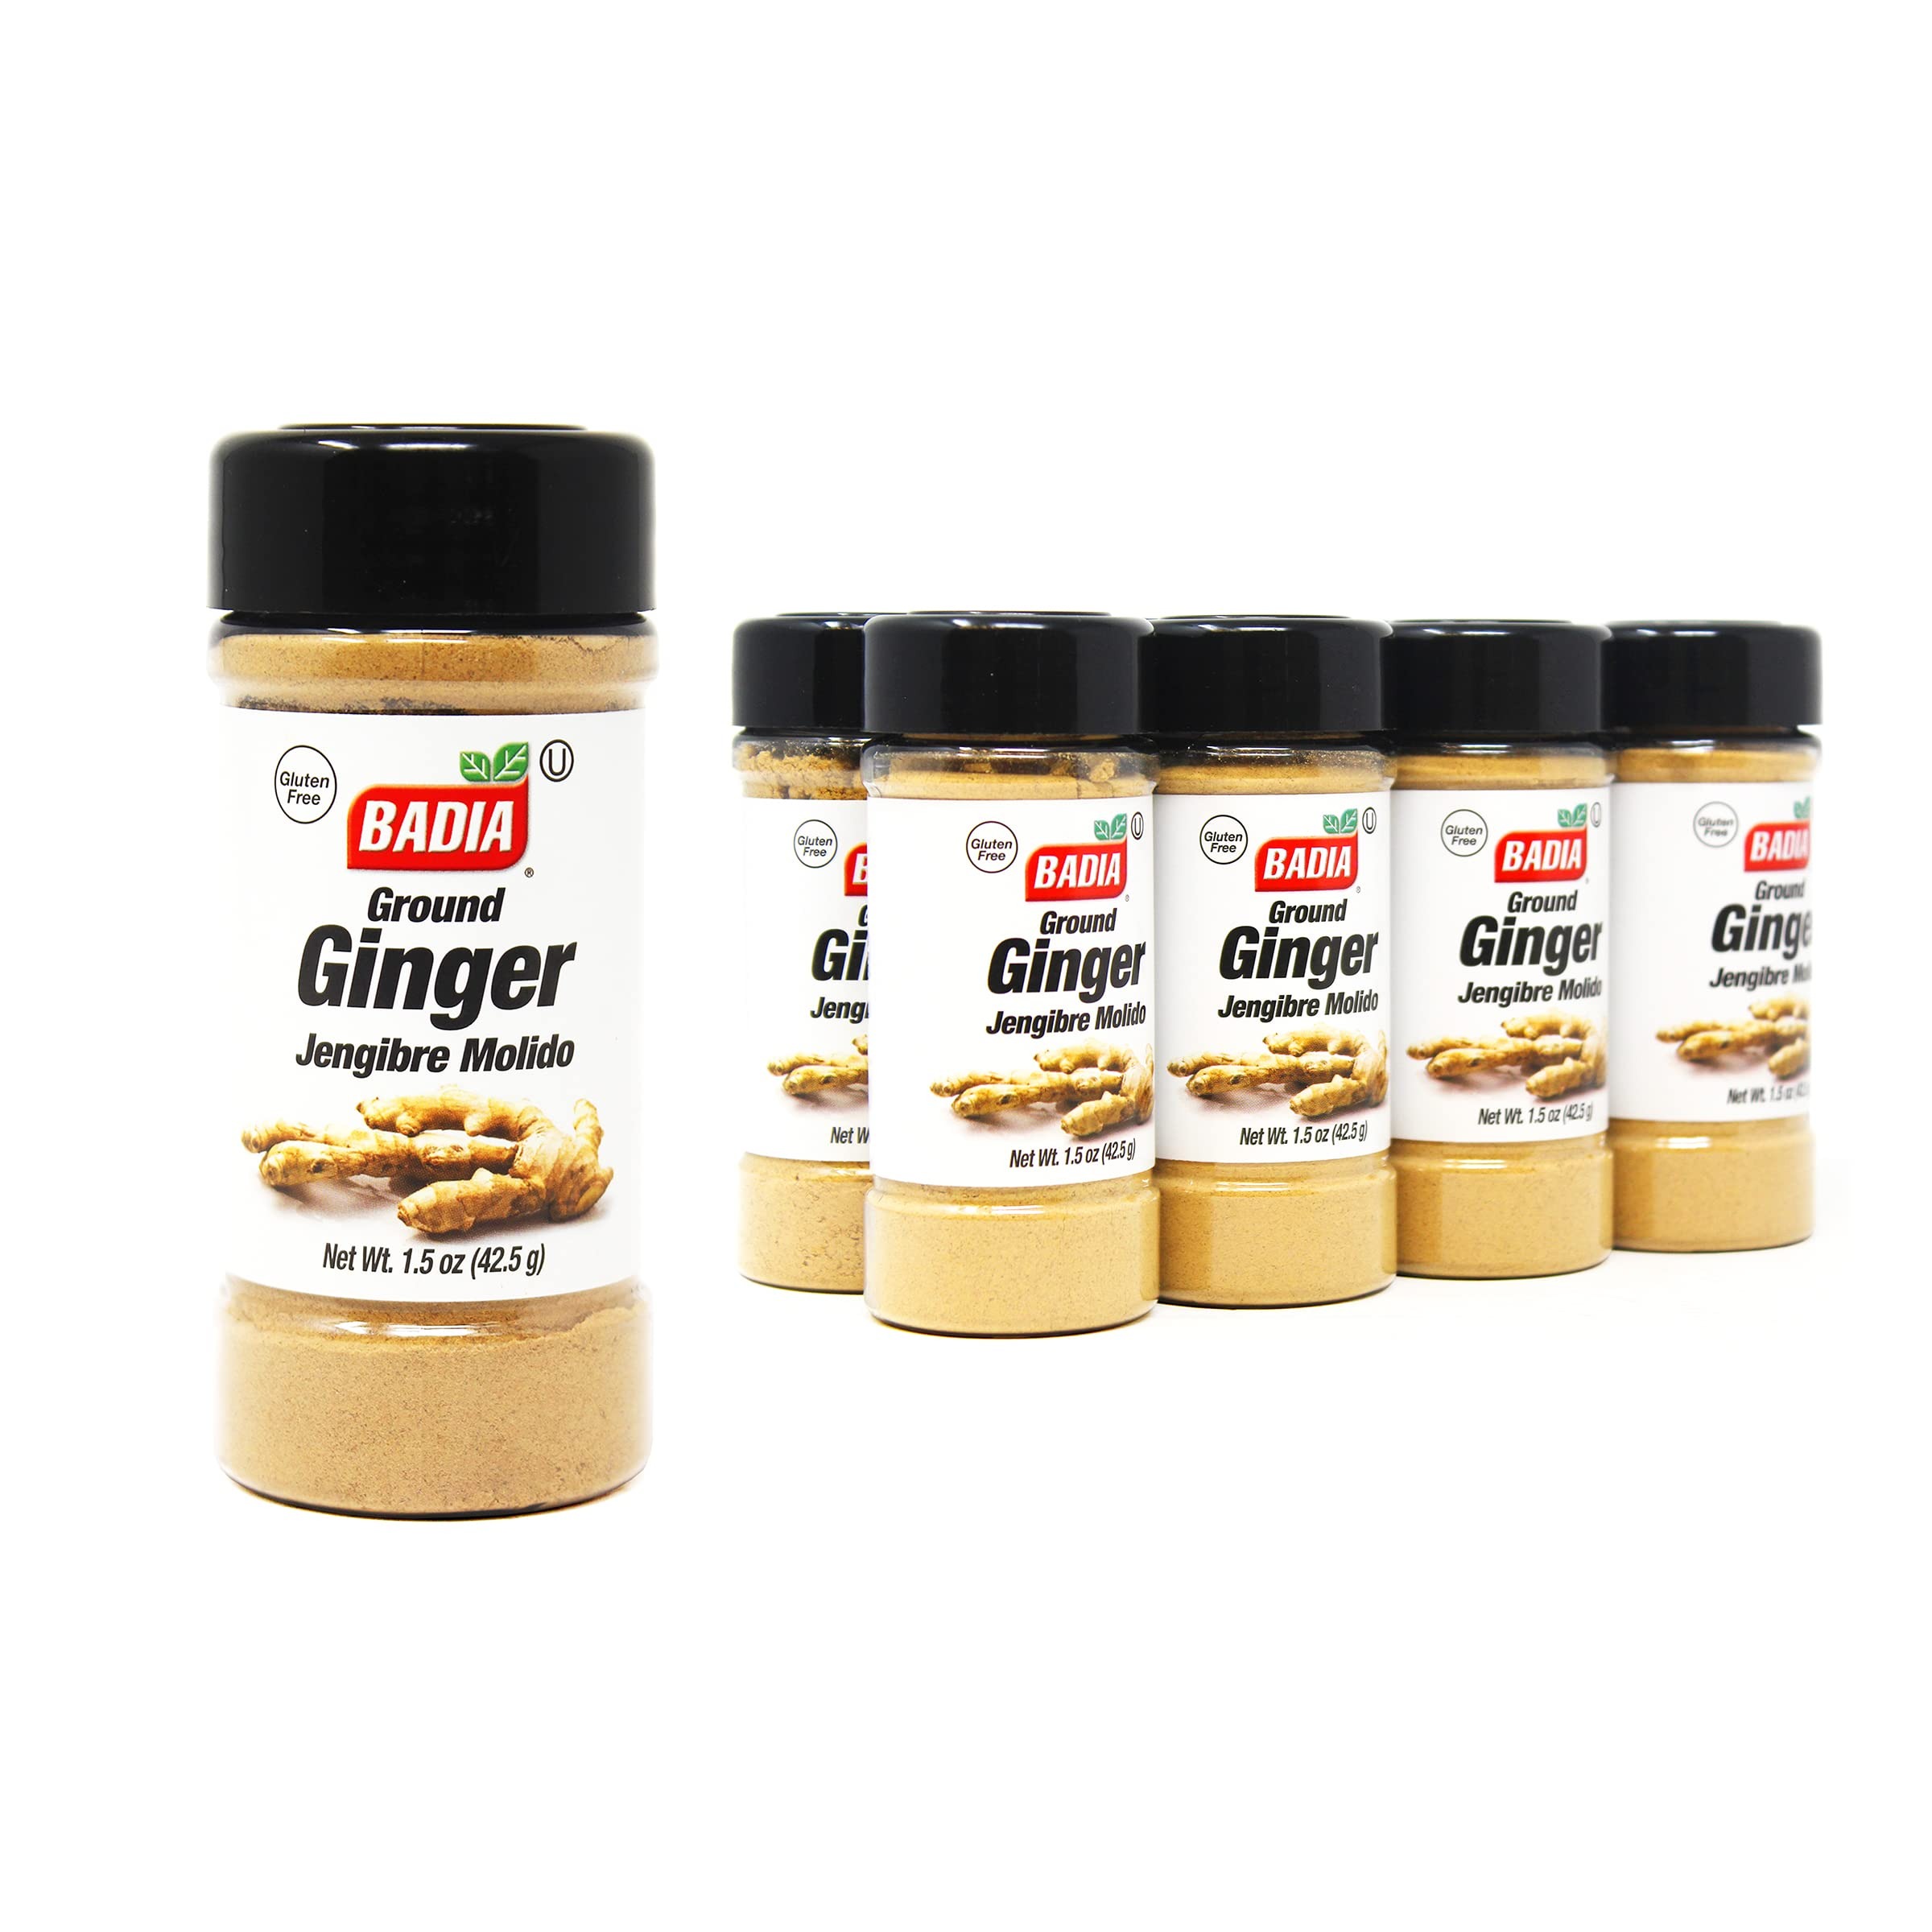
Item Name: Badia Ginger Ground, 1.5 Oz (Pack Of 8)
Bullet Point 1: Great flavor
Bullet Point 2: Kosher
Bullet Point 3: All purpose Seasoning
Bullet Point 4: Number of items: 8
Value: 12.0
Unit: Ounce

Price: 7.08